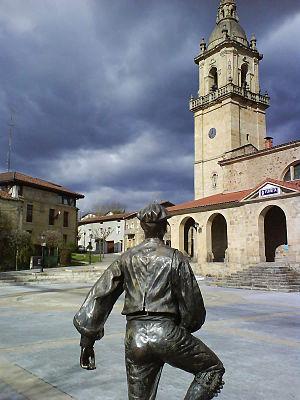
Iurreta en basque ou Yurreta en espagnol est une commune de Biscaye dans la communauté autonome du Pays basque en Espagne.